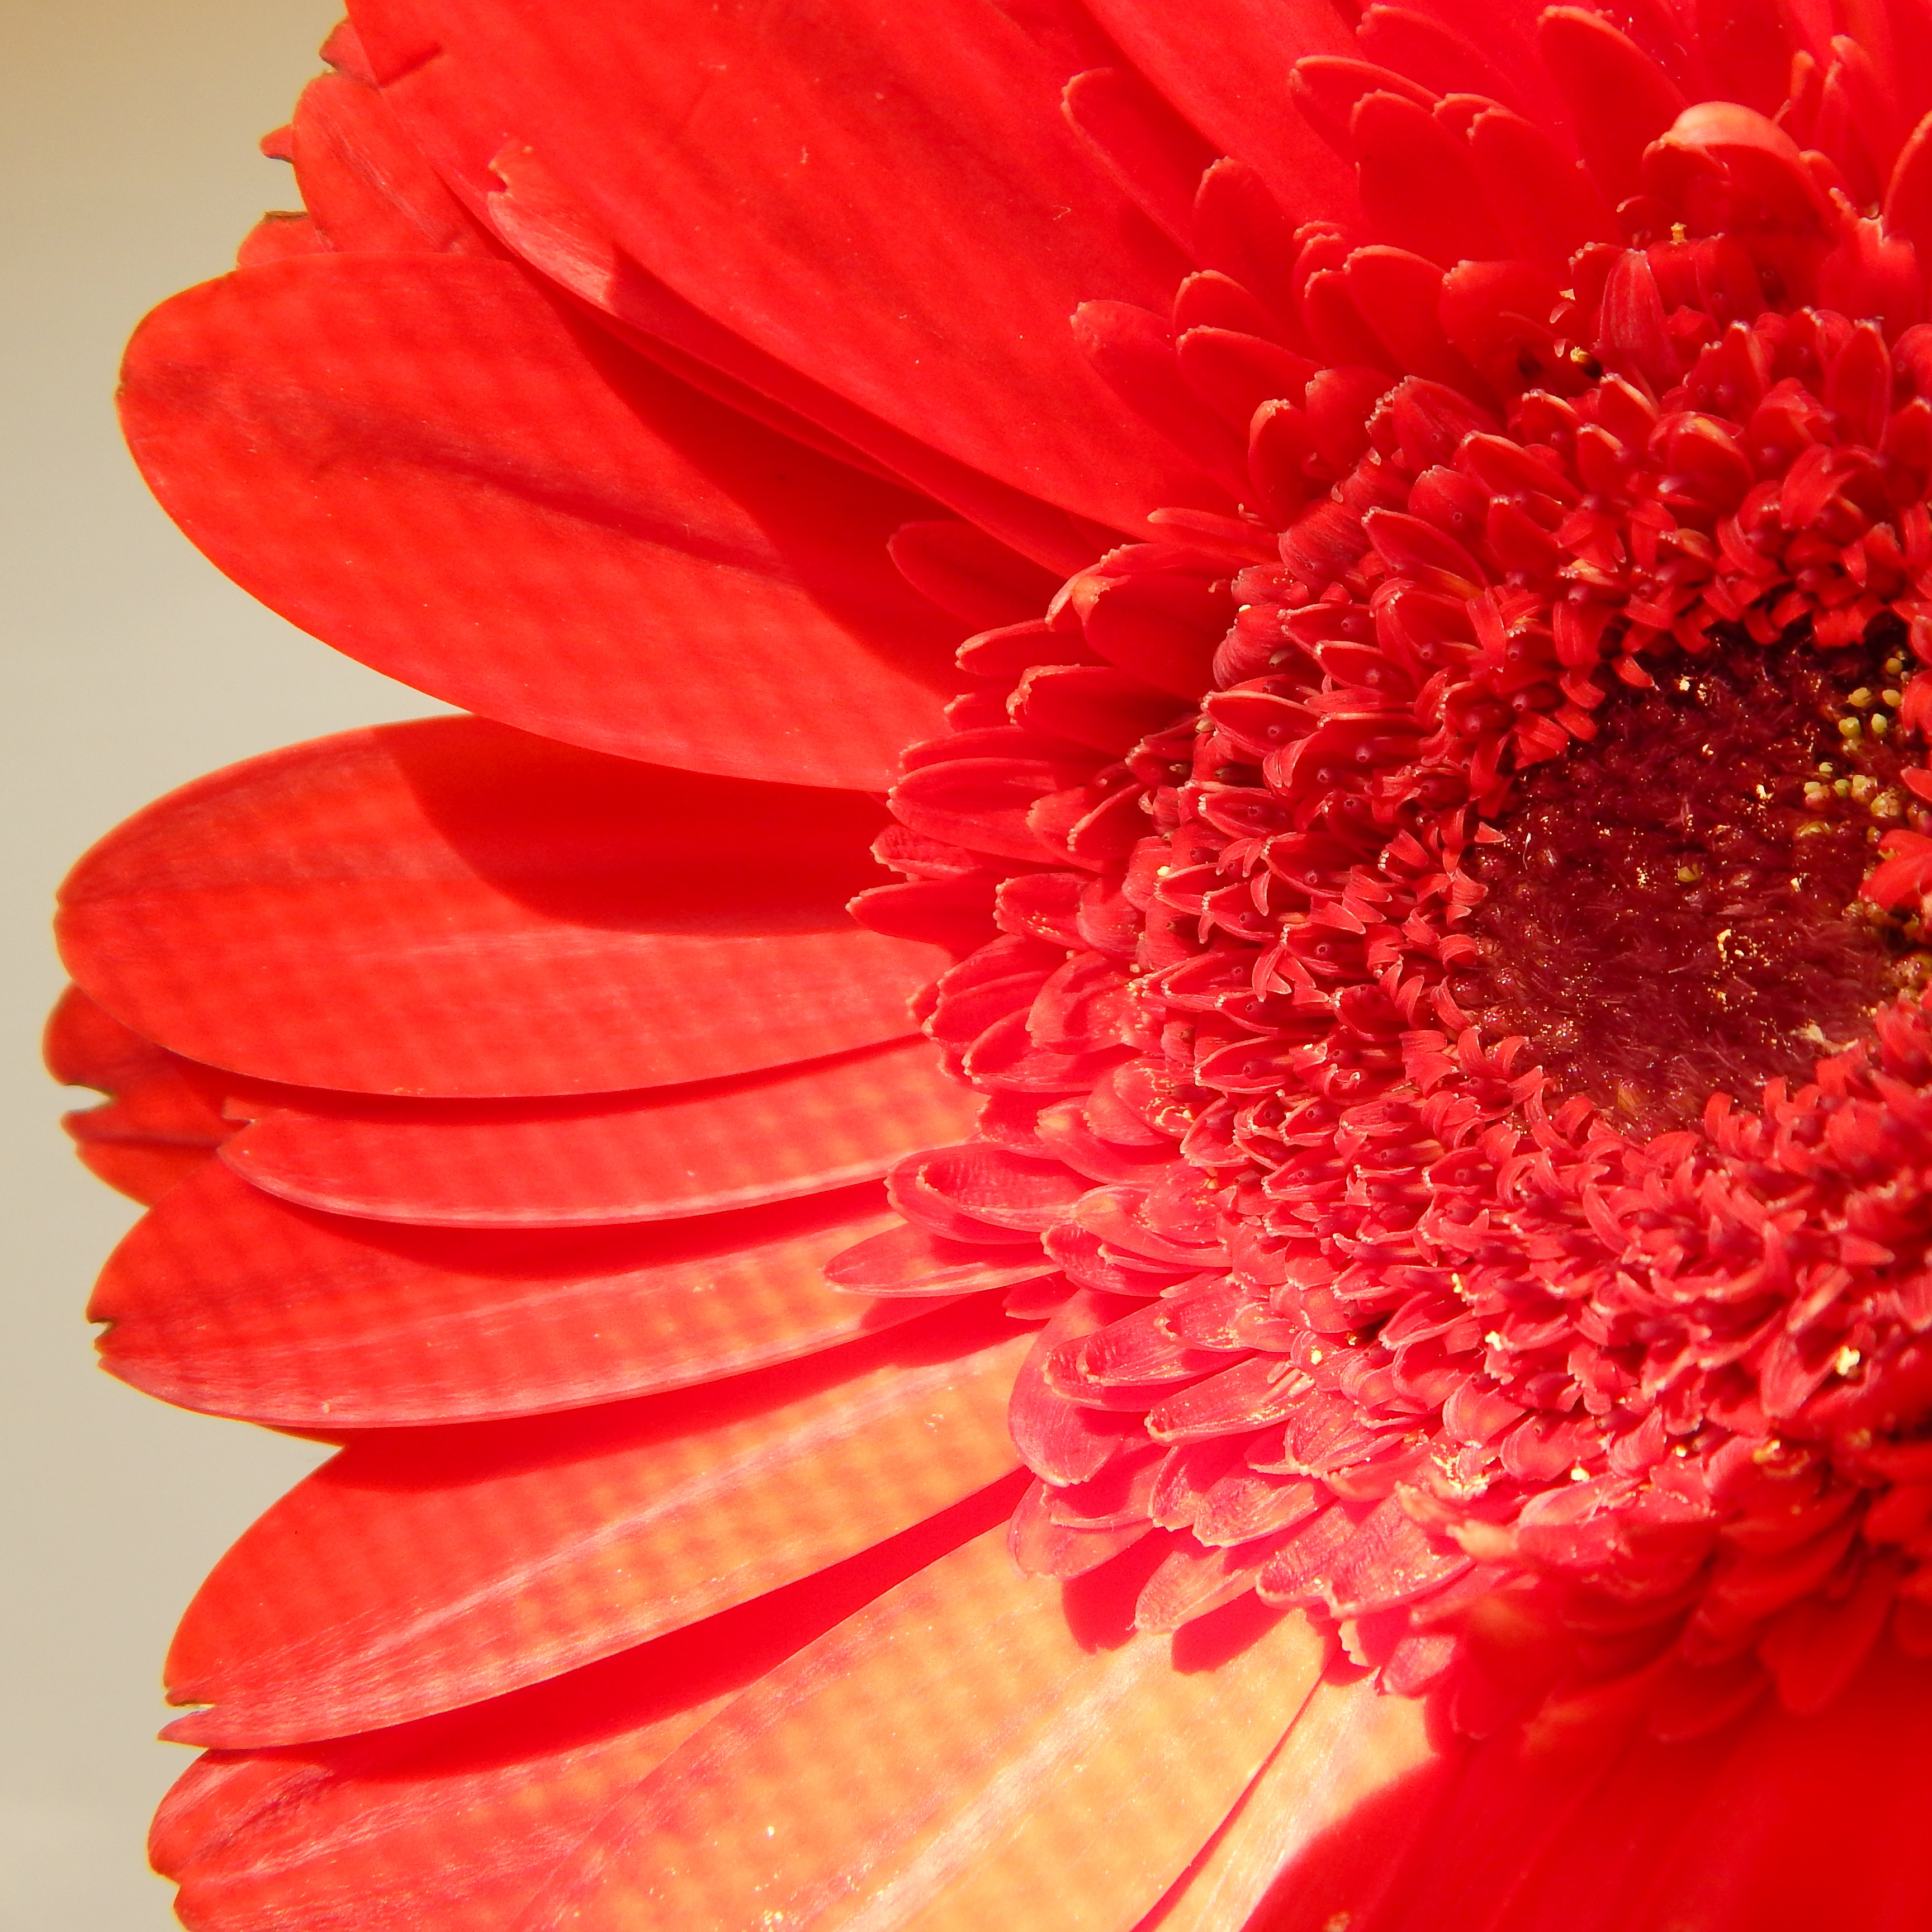
nature, blossom, plant, flower, petal, bloom, floral, daisy, red, pink, close up, gerbera, vibrant, macro photography, flowering plant, daisy family, land plant, chrysanths, mutisioideae